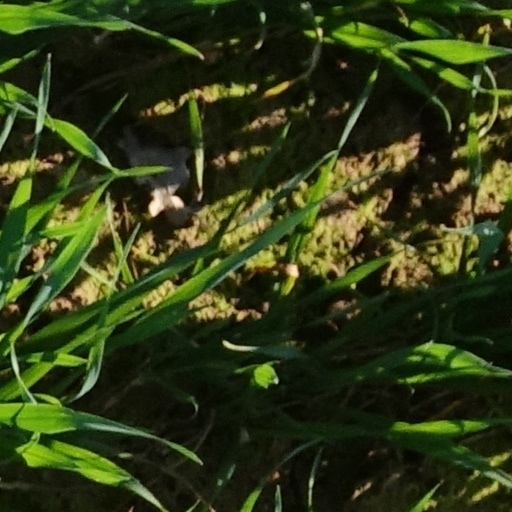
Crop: wheat